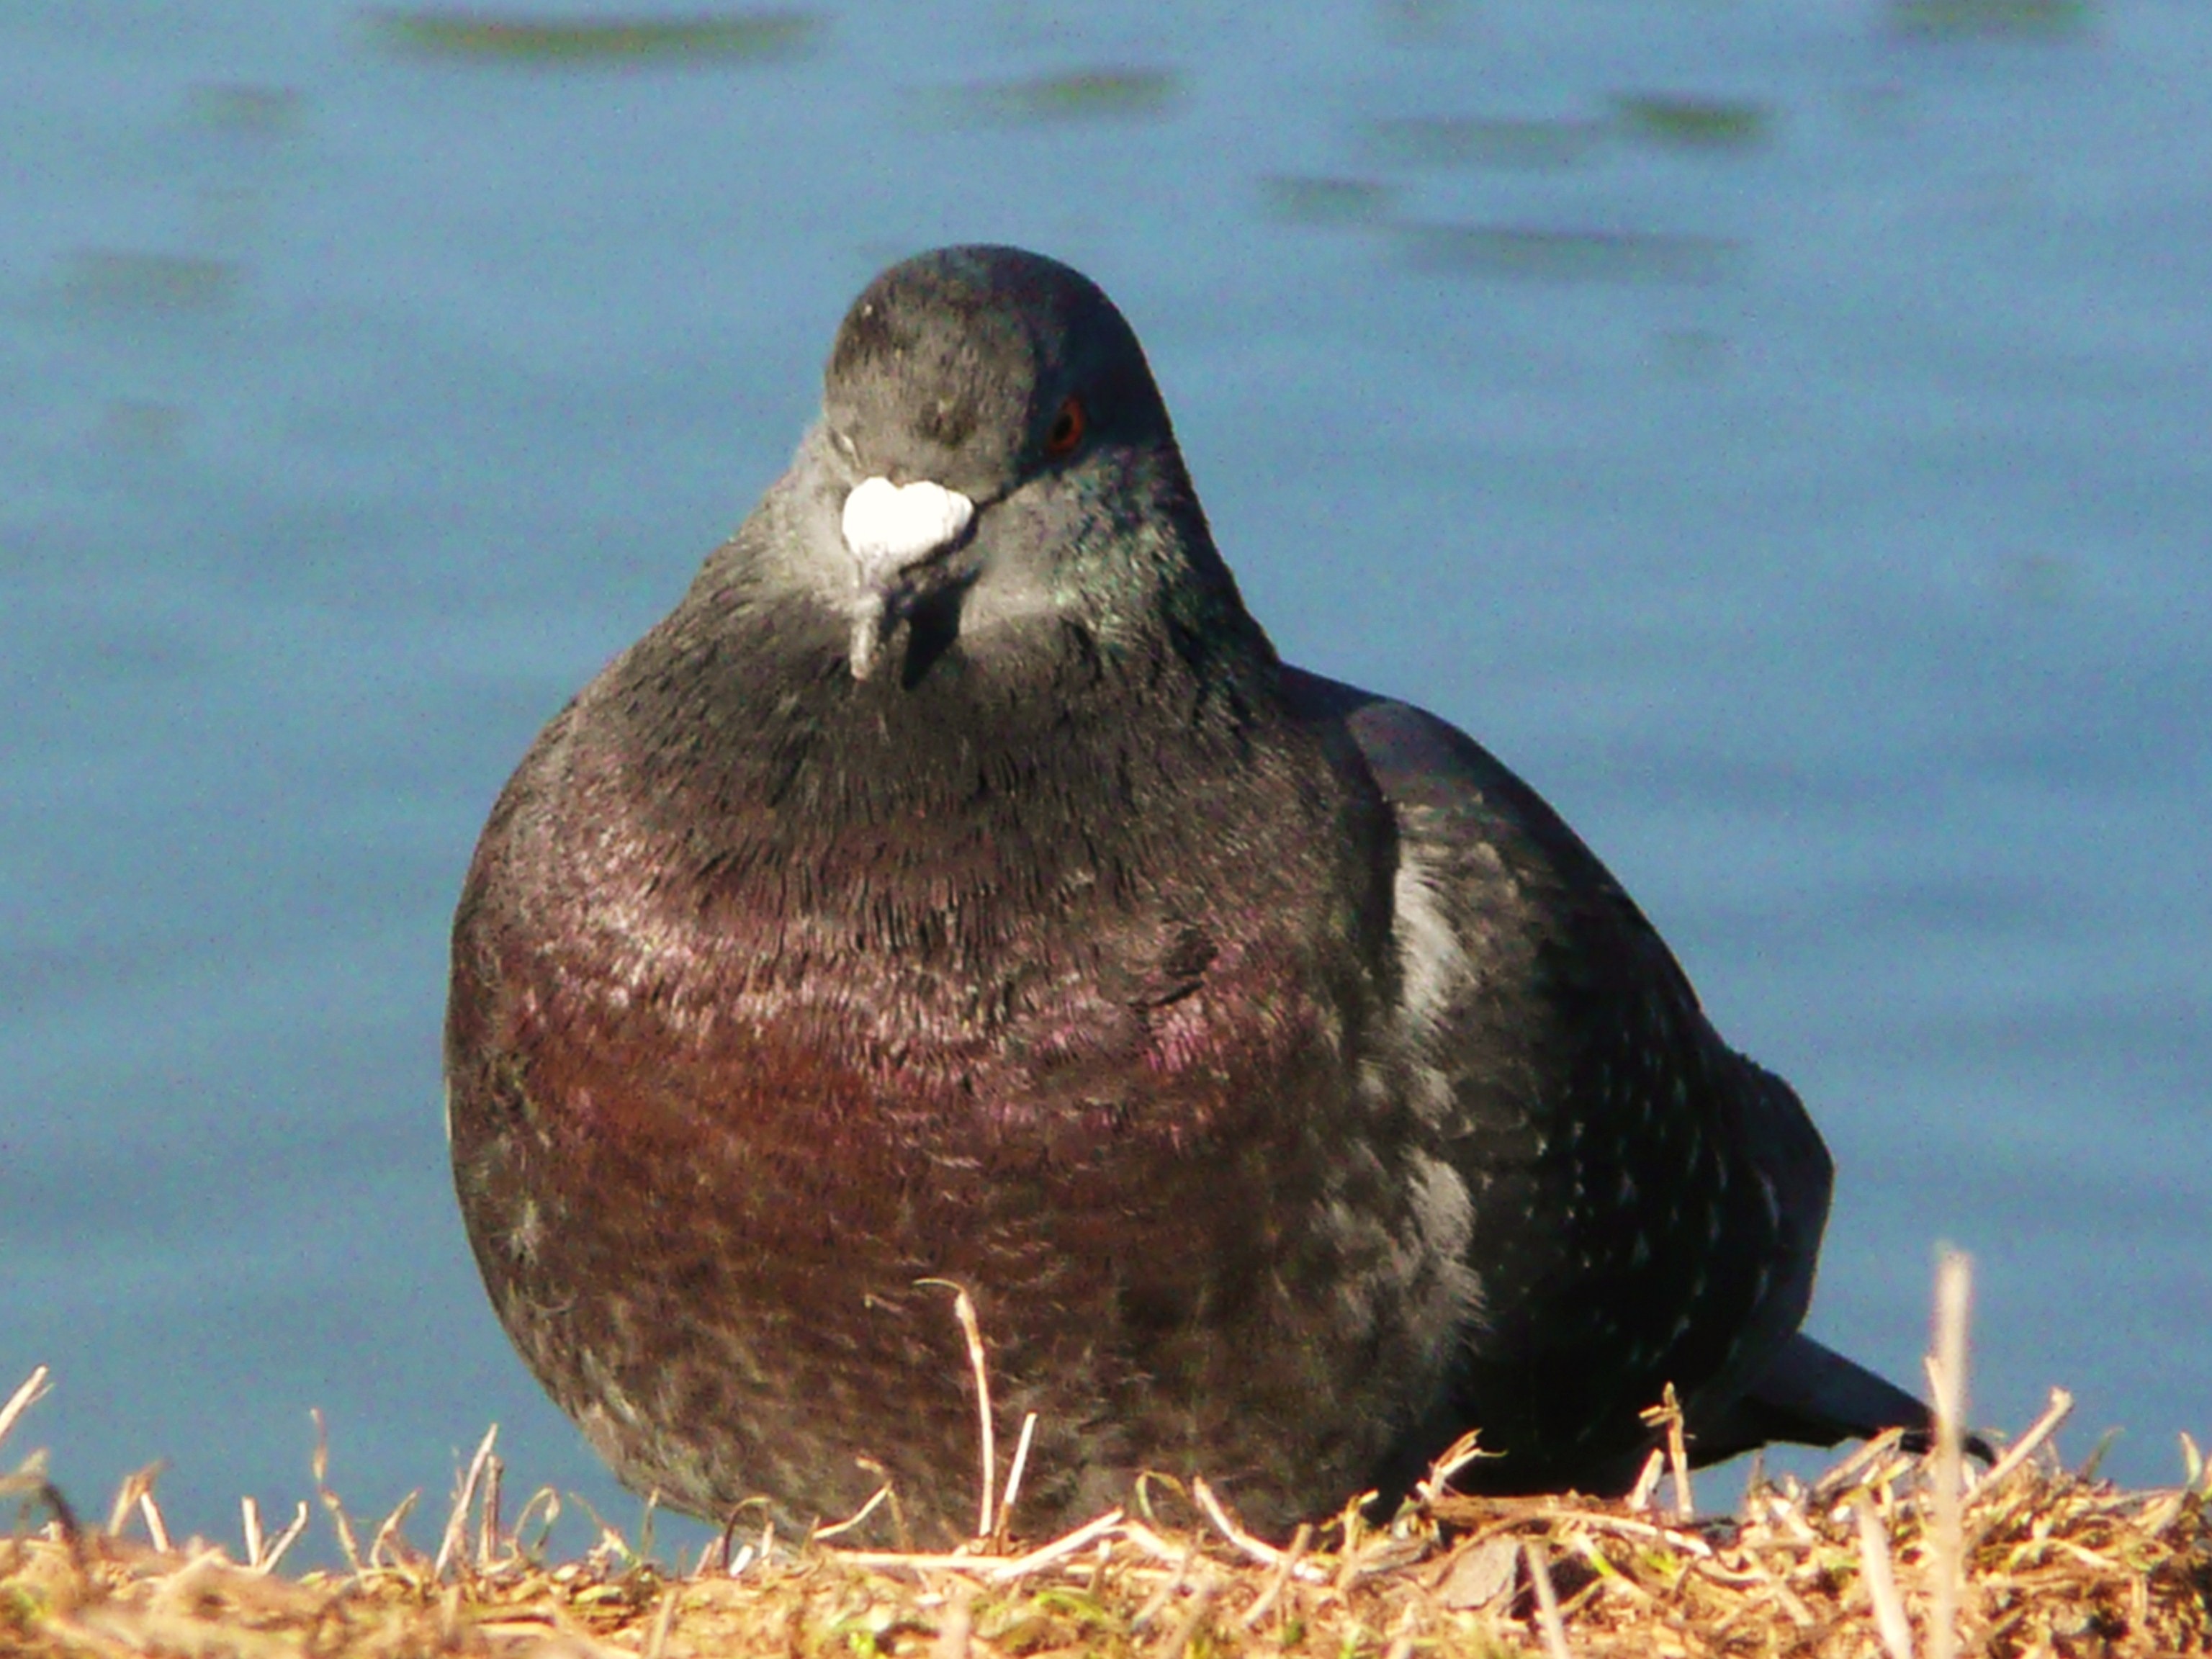
water, bird, lake, wildlife, pet, beak, sitting, peace, fowl, fauna, pigeon, feathers, wings, vertebrate, shorebird, cinclidae, stock dove